Andrew Kwon

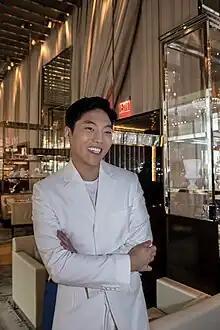
Kwon at New York Fashion Week in 2022.

Andrew Jun O Kwon (born 1995) is an American fashion designer based in New York, NY. He founded his label, ANDREW KWON, which focuses on demi-couture bridal and eveningwear. In 2024, Kwon was honored as part of Forbes' inaugural "30 Under 30," Class of 2025 North America.